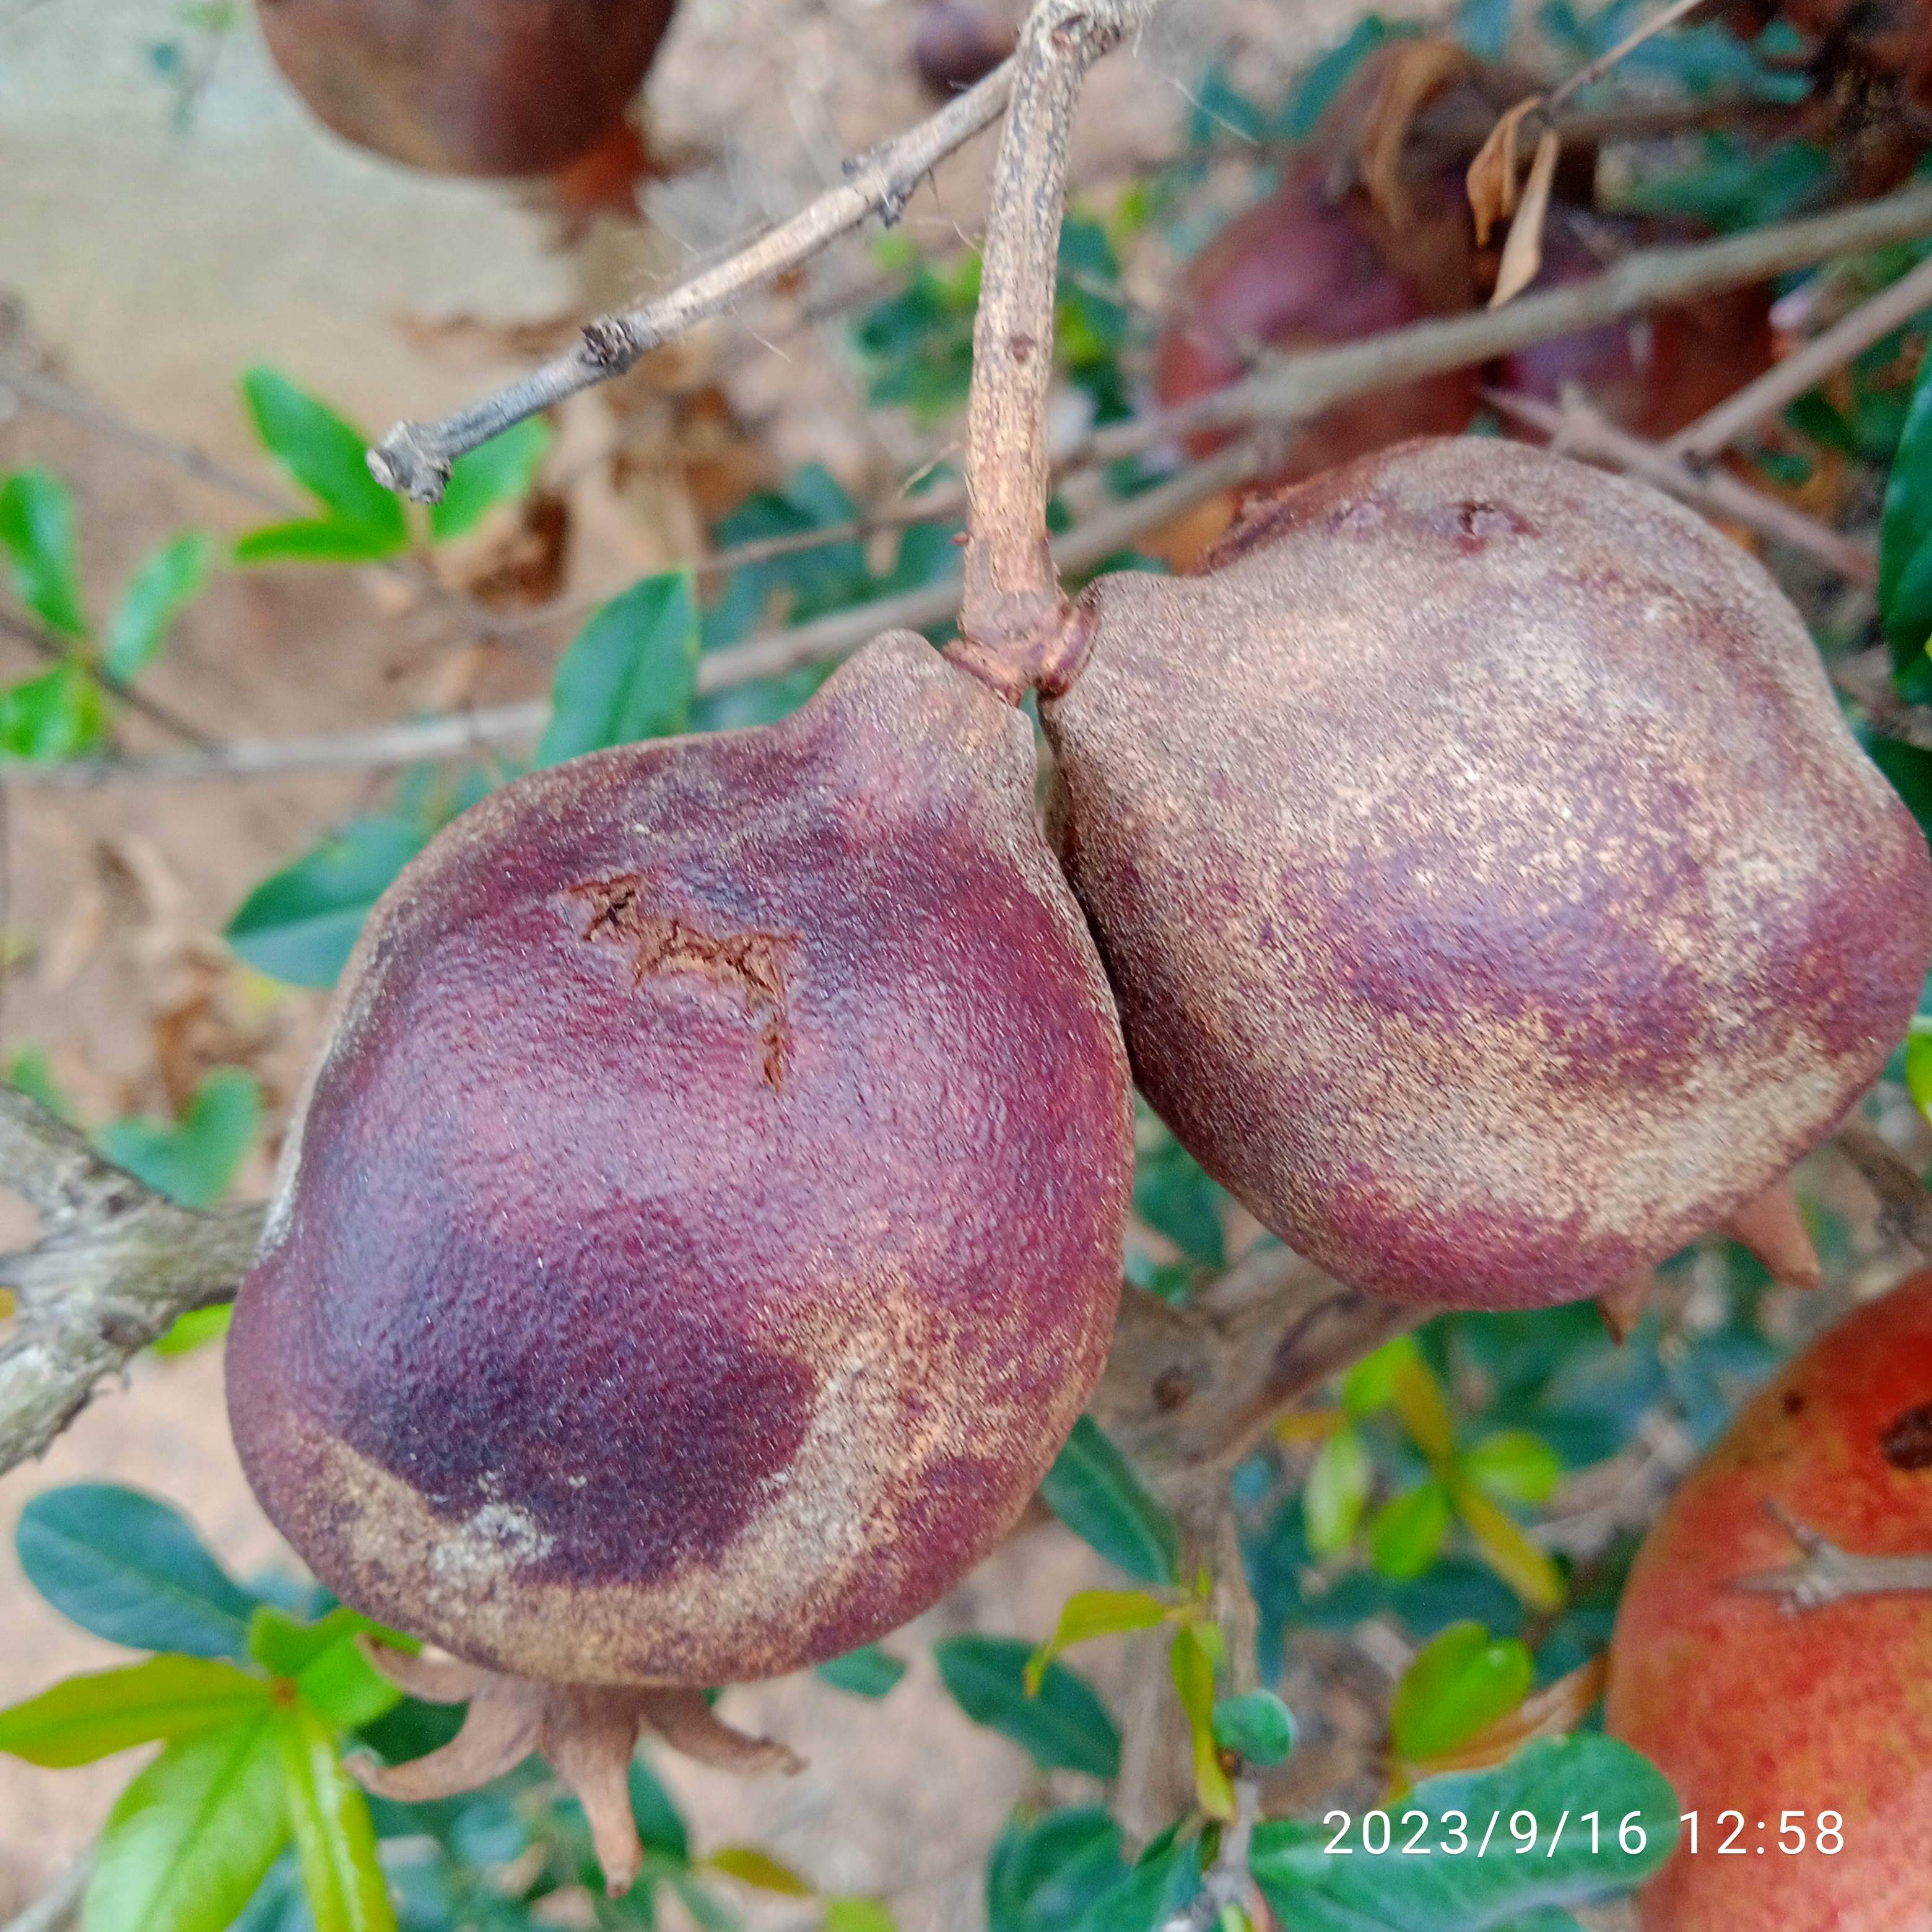
Label: Alternaria